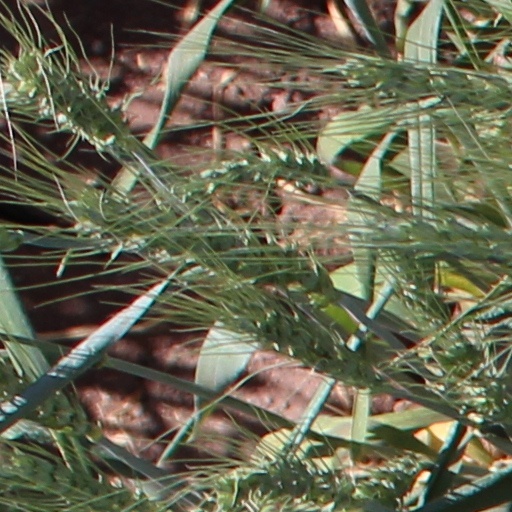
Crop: wheat